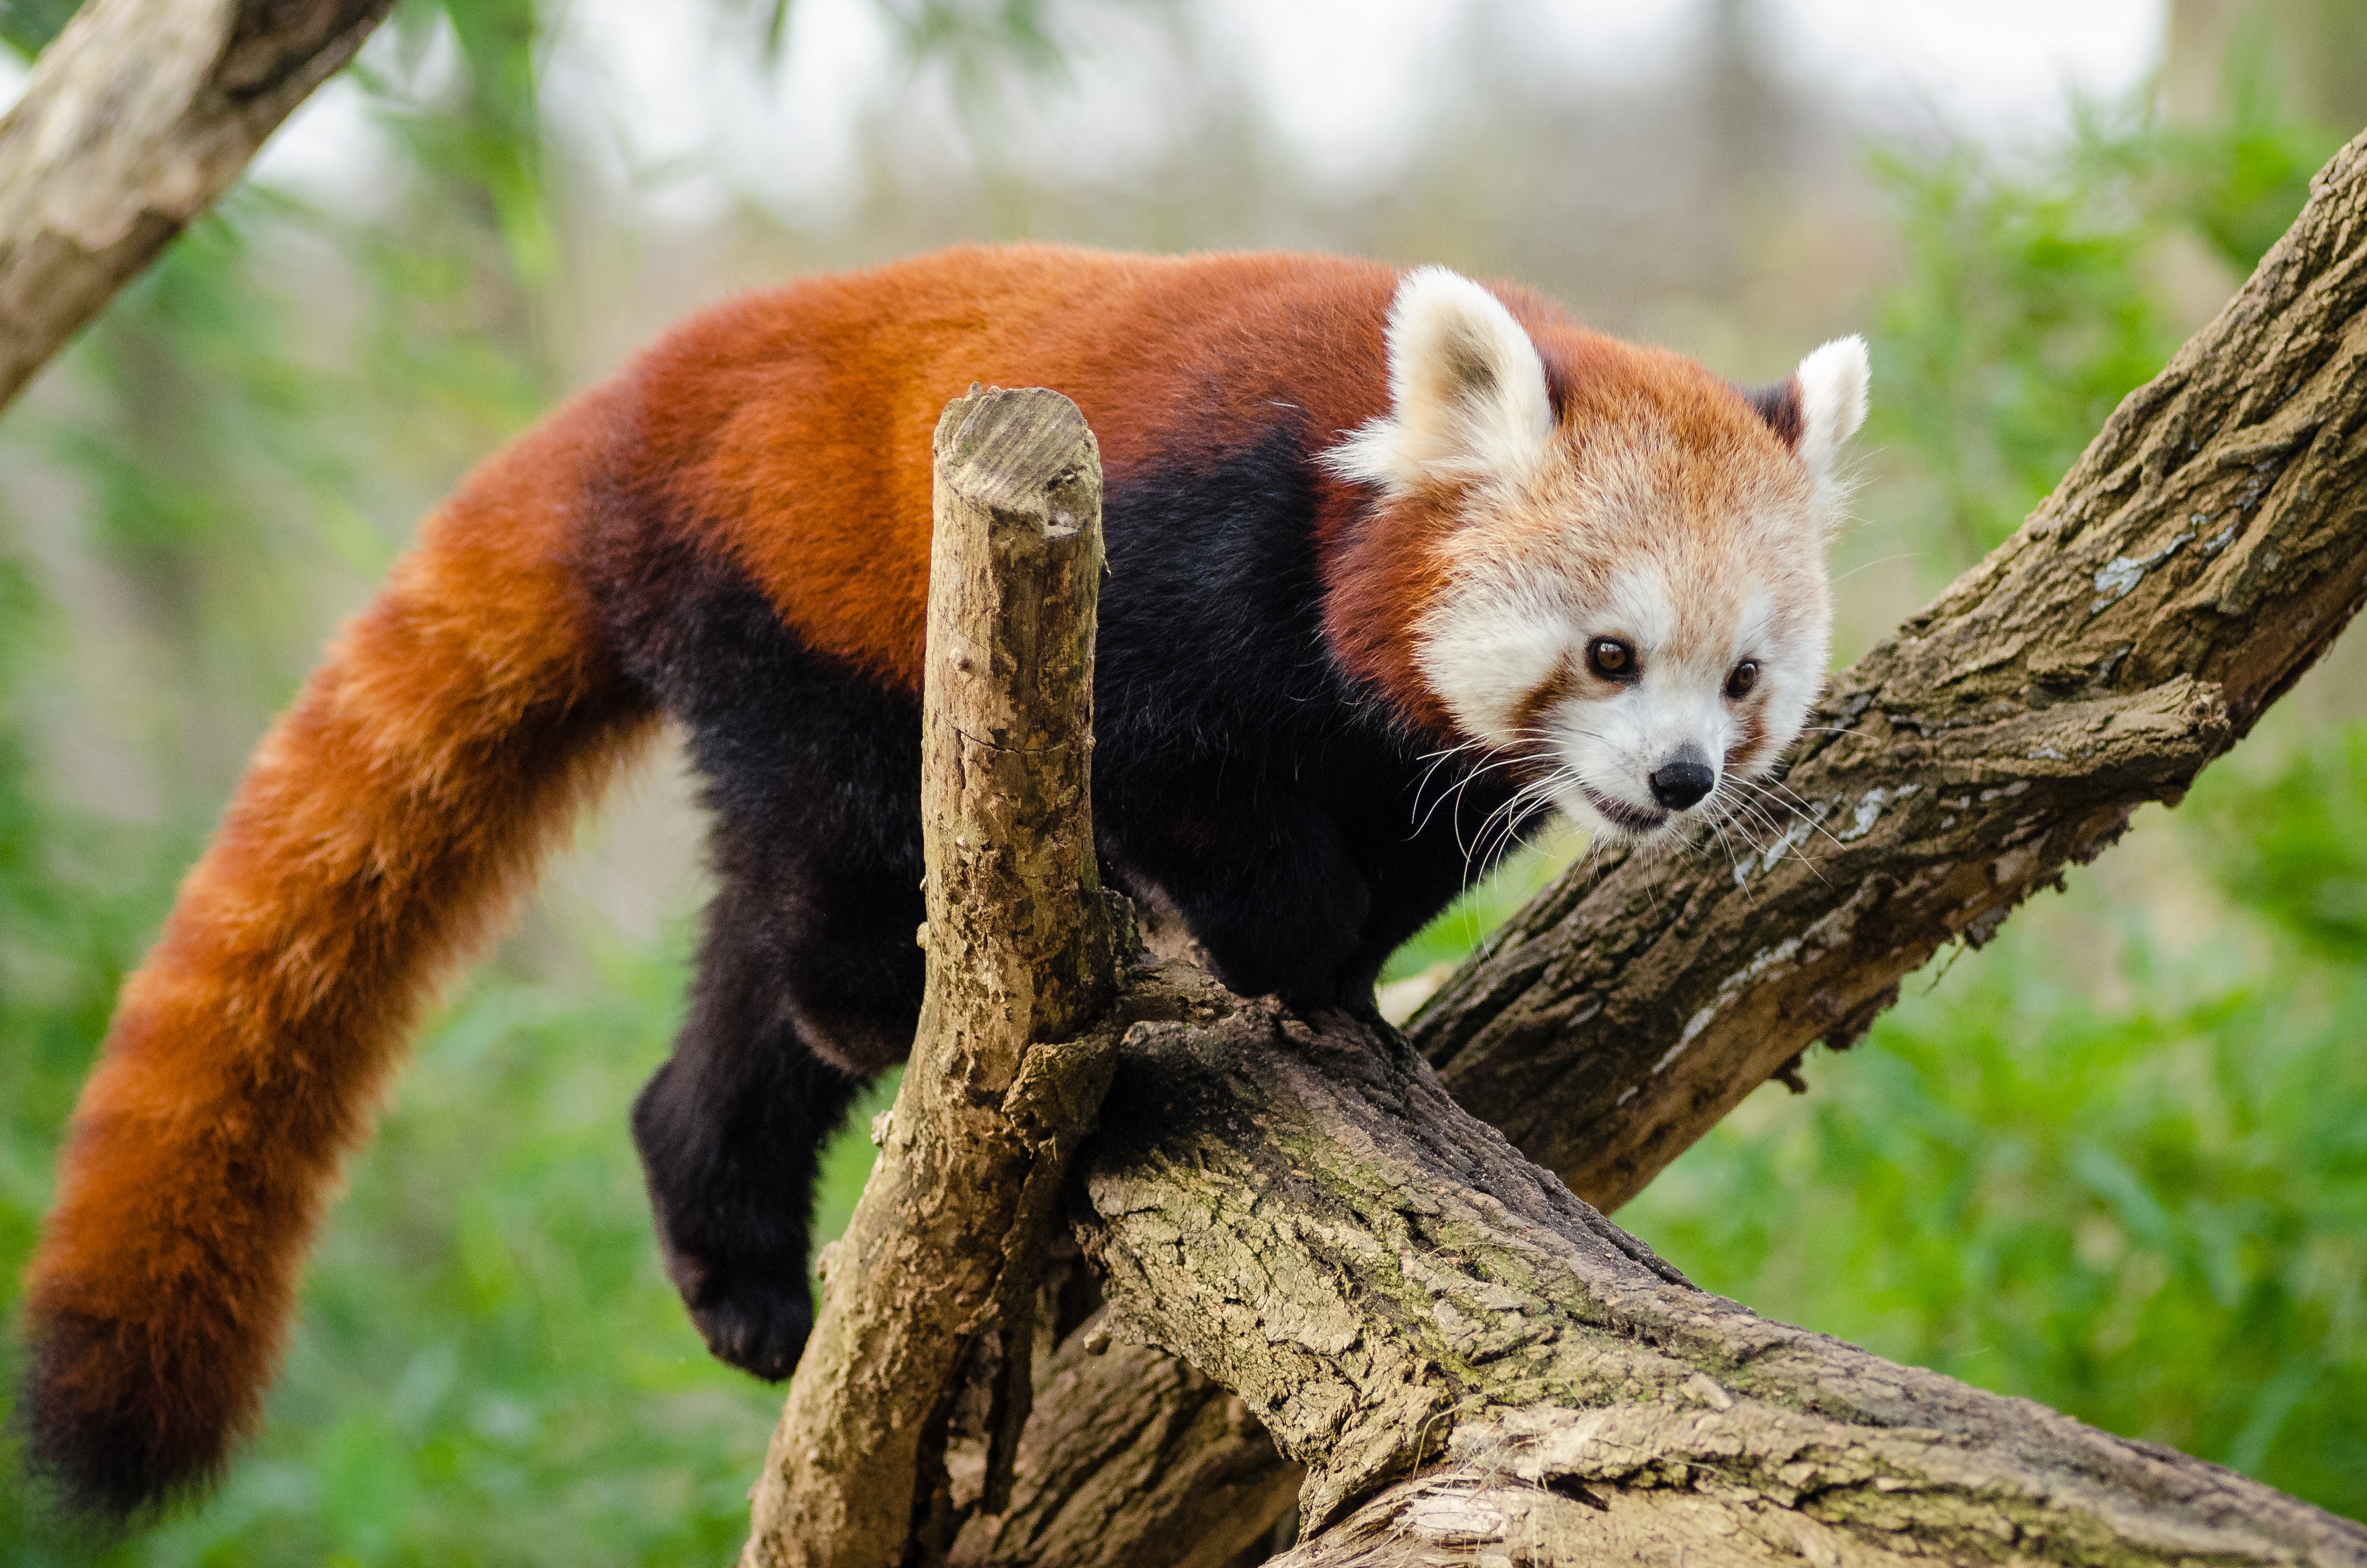
tree, nature, wood, animal, cute, wildlife, fur, mammal, fauna, red panda, outdoors, vertebrate, tree branches, lesser panda